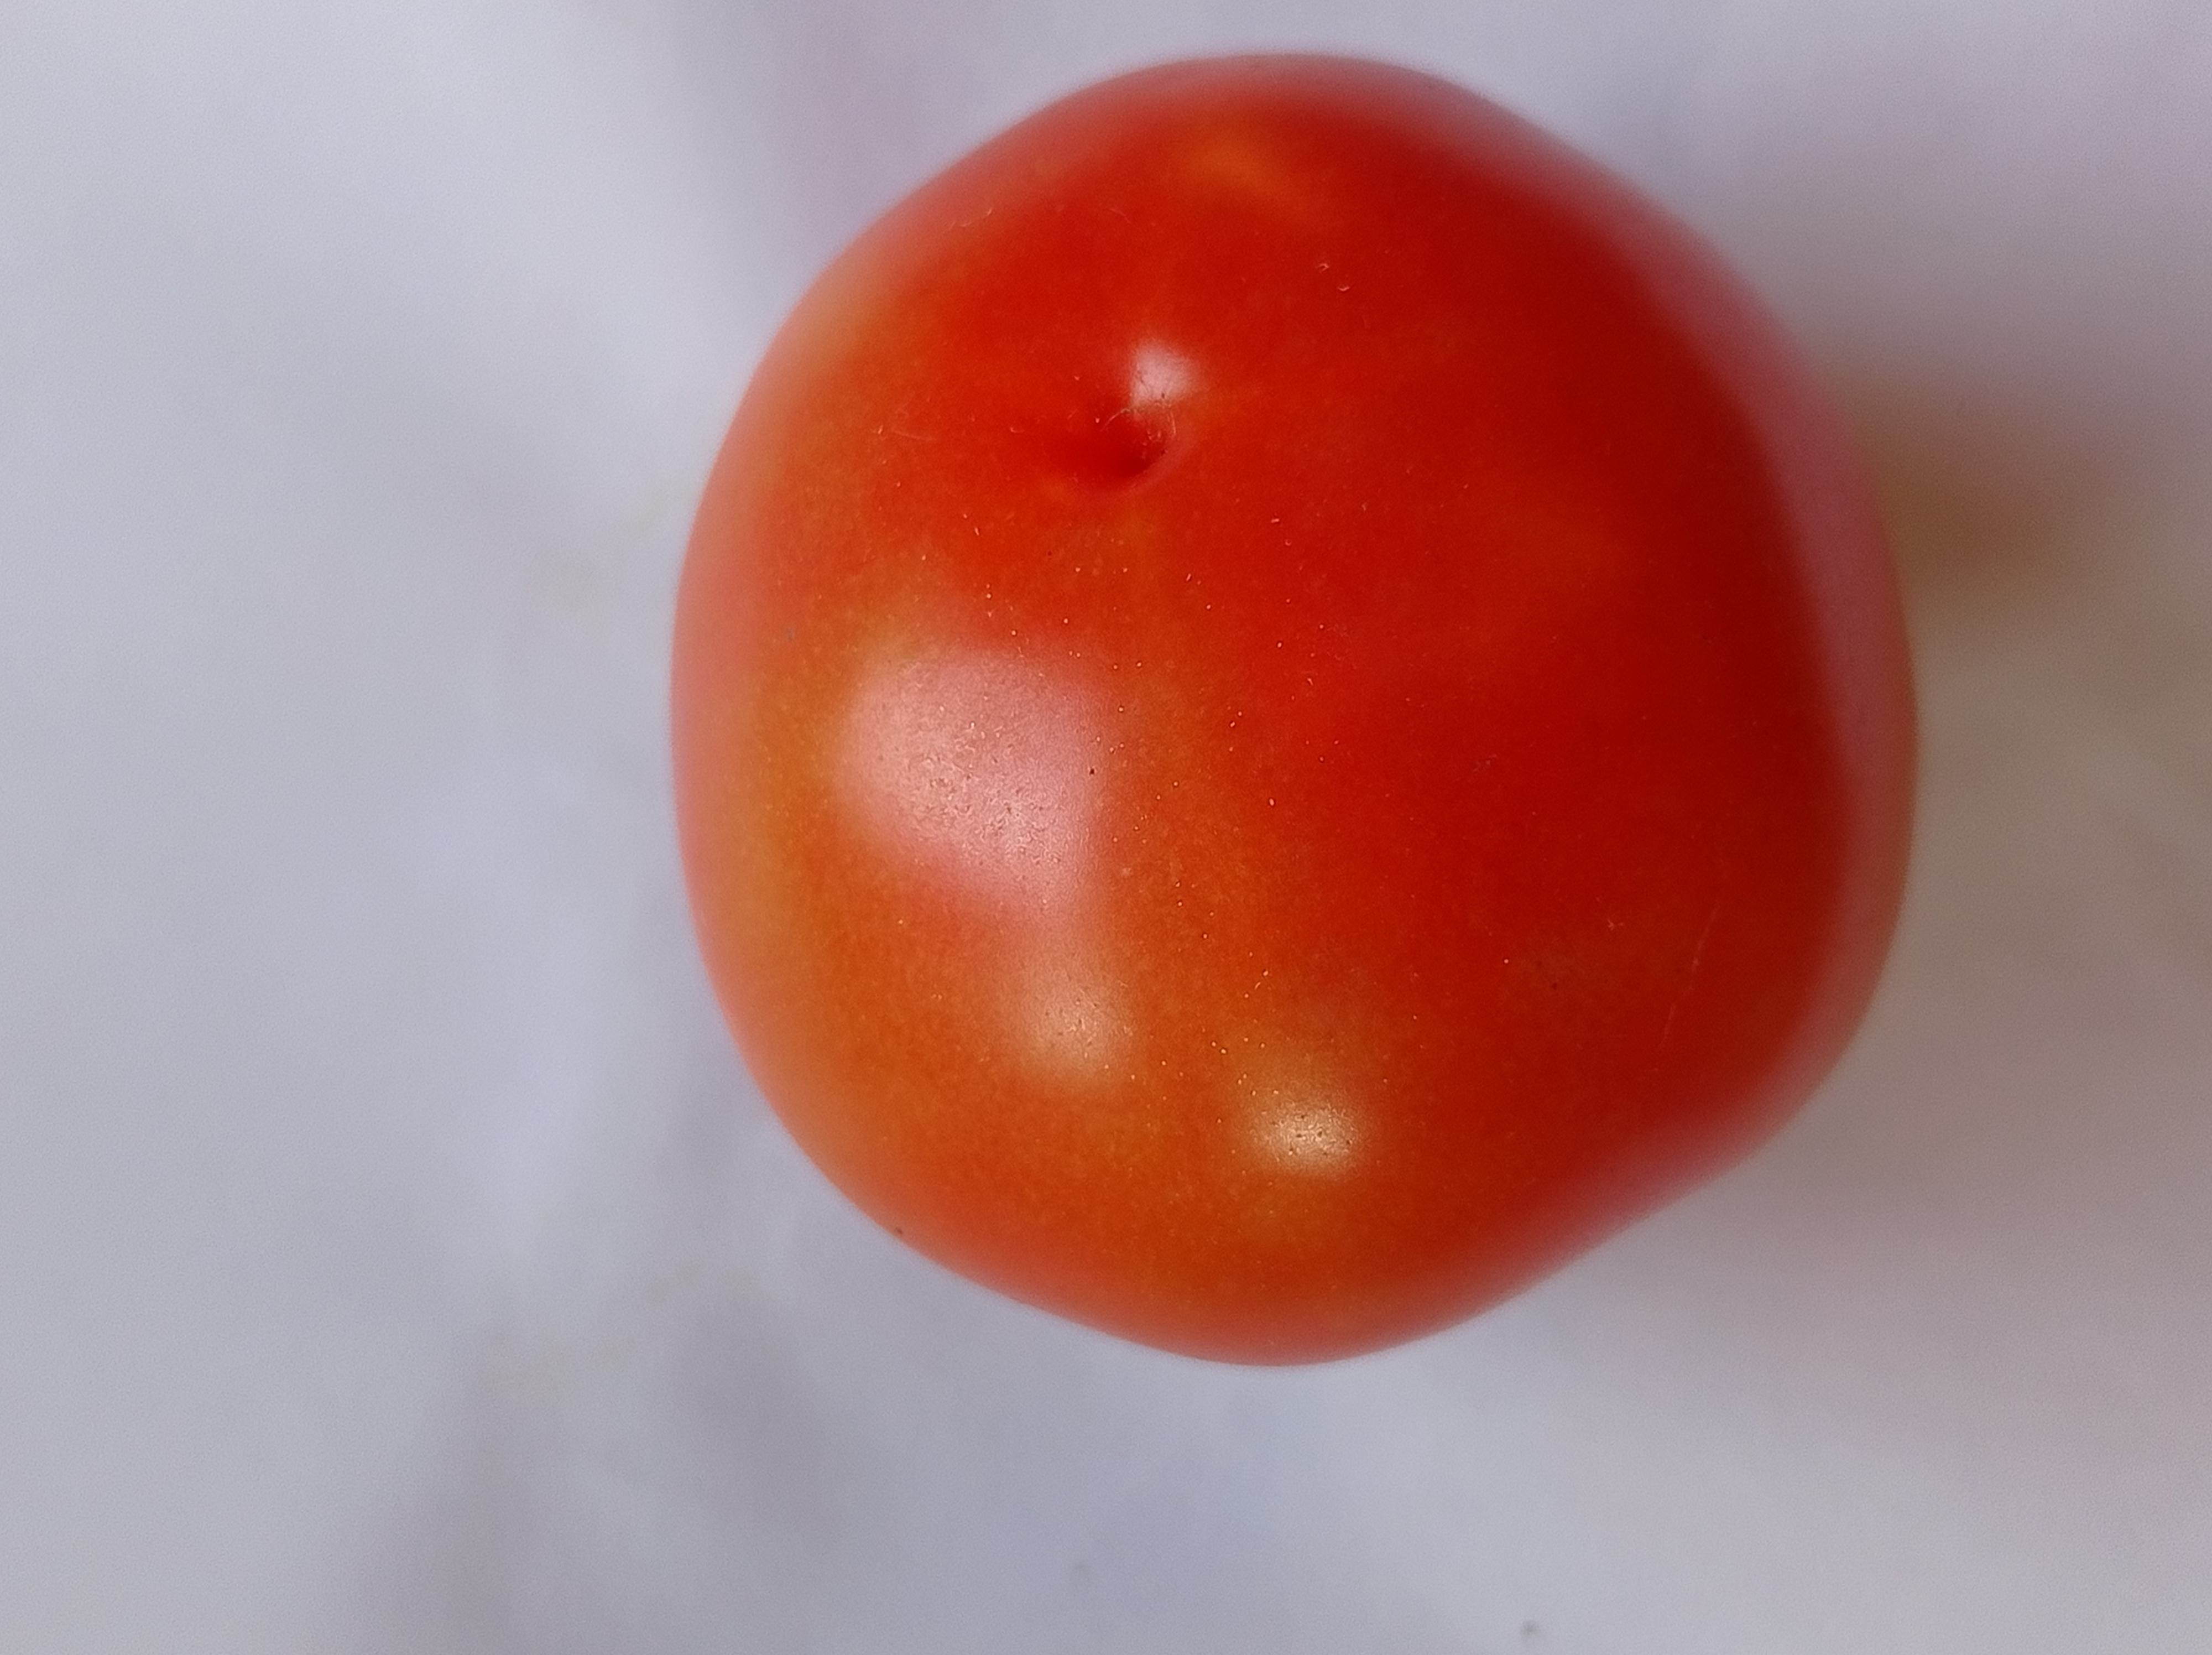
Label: Fresh